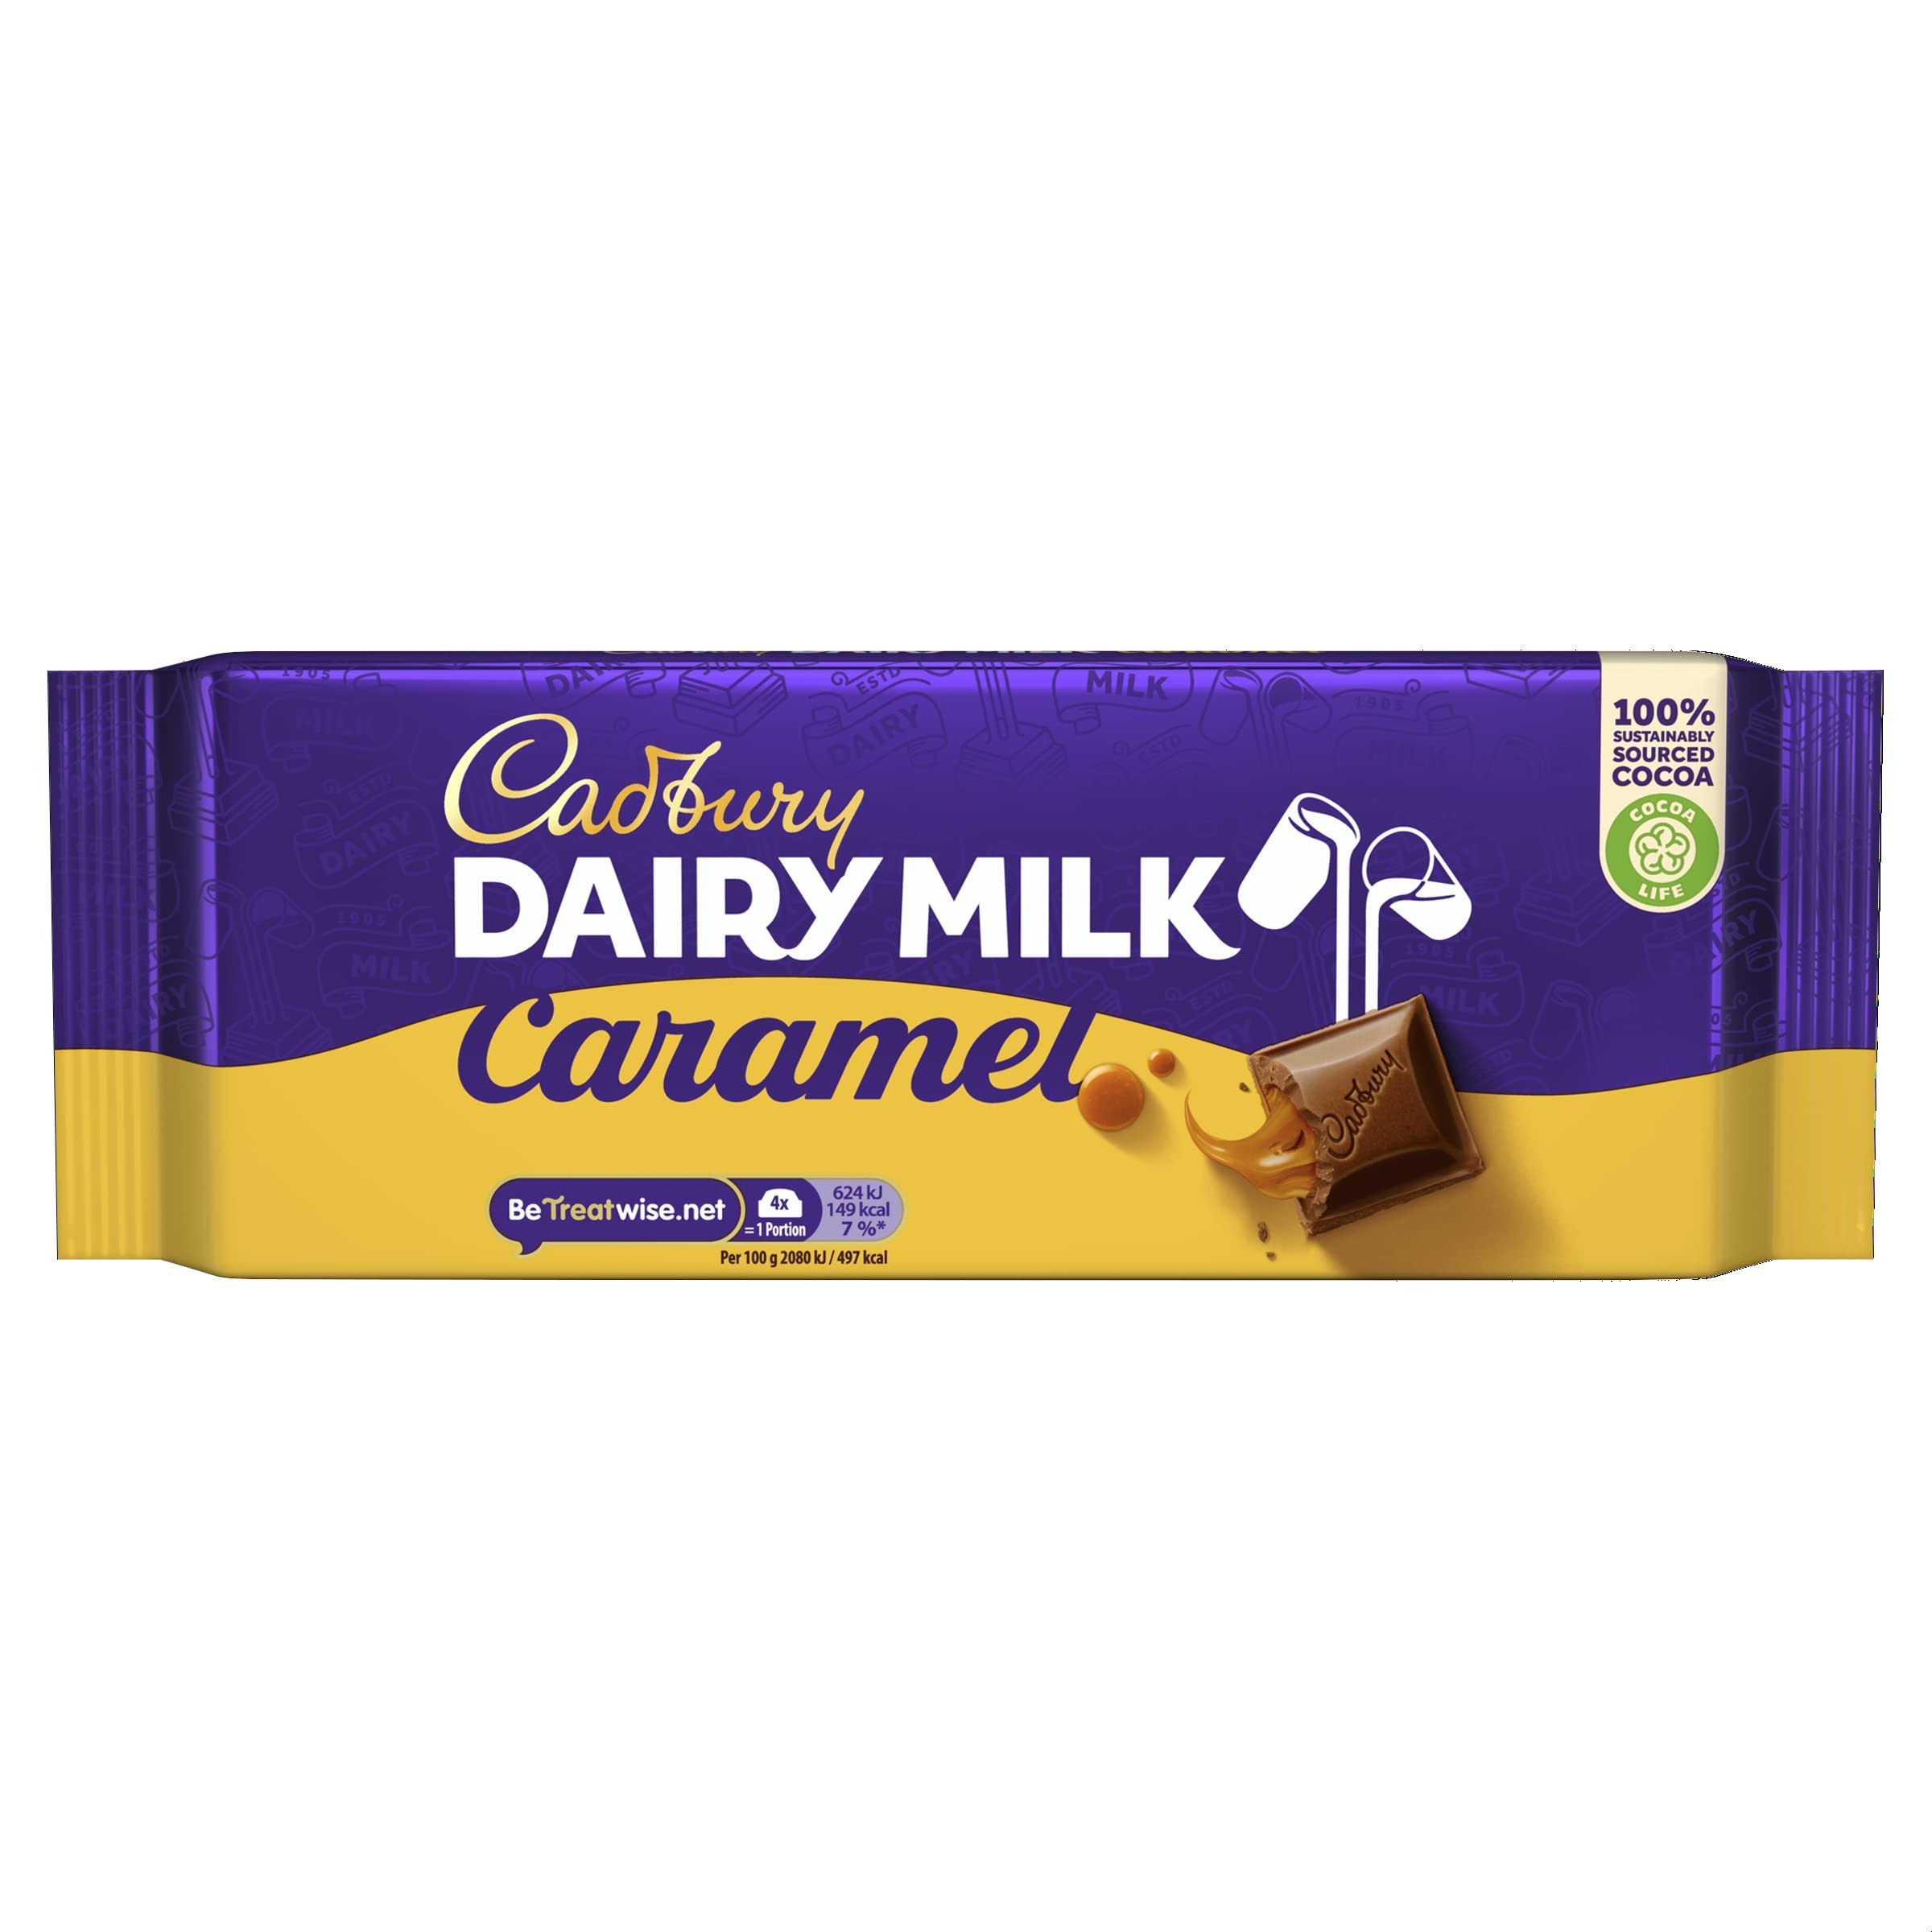
Item Name: Cadbury Dairy Milk Caramel Chocolate Bar, 180g
Bullet Point 1: Milk Chocolate: Made with Cadbury's signature milk chocolate for a smooth, creamy taste.
Bullet Point 2: Caramel: Features a delicious caramel center that melts in your mouth.
Bullet Point 3: Individually Wrapped: Each chocolate bar is individually wrapped for convenience and freshness.
Bullet Point 4: Shareable: The resealable packaging makes it easy to share with friends and family.
Bullet Point 5: Occasions: Perfect for birthdays, holidays, celebrations and more.
Value: 6.35
Unit: Ounce

Price: 12